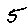
Label: 5